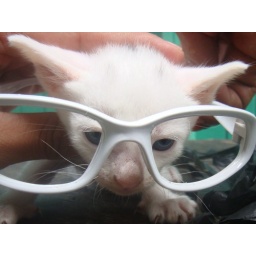
I'm in white glasses :)